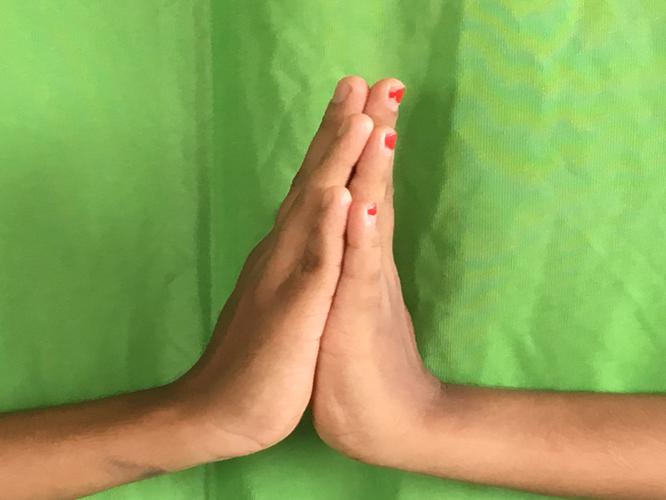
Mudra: Anjali
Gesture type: double_hand